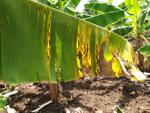
Label: segatoka